Southwest Airlines fleet

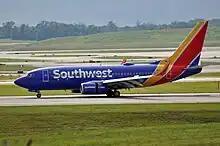
Southwest Airlines is the world's largest operator of the Boeing 737 Next Generation family.

, Southwest Airlines operates an all-Boeing 737 fleet with 810 aircraft, making it the fourth-largest commercial airline fleet in the world and the largest 737 operator. Additionally, as of October 2023, Southwest has nearly 500 Boeing 737 MAX aircraft on order. Southwest has only ever operated Boeing 737 aircraft, except for a brief period during the late 1970s and early 1980s, when they operated 6 Boeing 727-200 aircraft. The airline served as the launch customer of the 737-300, 737-500, and 737-700. The use of a single aircraft type across its fleet allows Southwest's pilots and flight attendants to operate any aircraft without restrictions and reduces training time and costs.